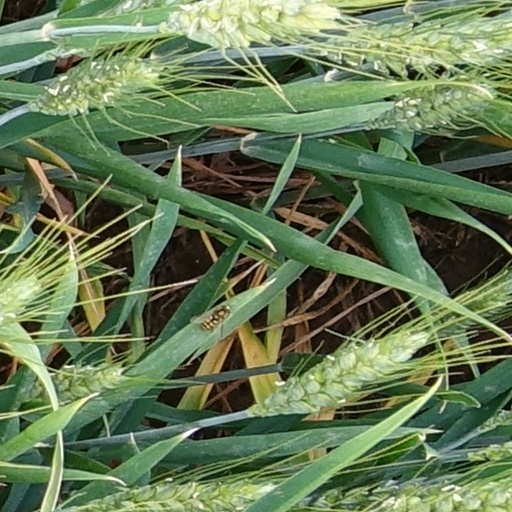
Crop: wheat